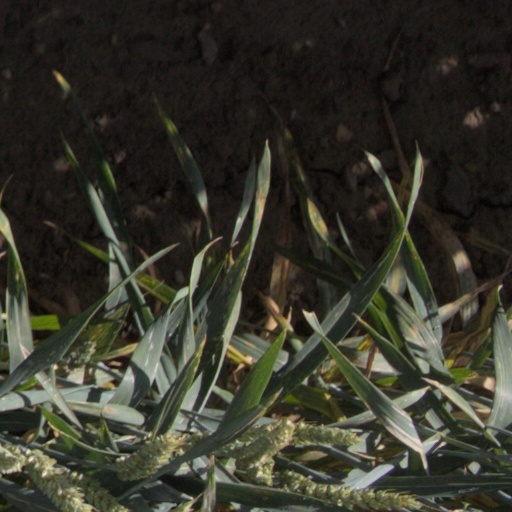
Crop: wheat